Tony Reno (American football)

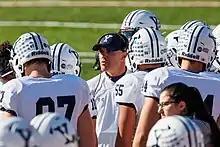
Reno confers with players during the 2021 game against Brown.

Upon graduating from Worcester State, Reno began his coaching career as a defensive assistant, under Richard Mannello, for the King's College Monarchs in Pennsylvania. During that 1997 season, The Monarchs finished fourth in the MAC Freedom Conference with a losing 3–7 record.